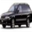
Label: automobile